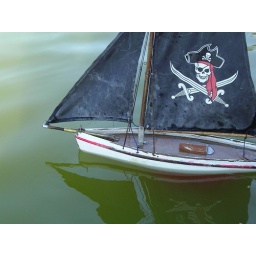
one of many tiny boats sailing in the lake of the Luxembourg gardens in Paris.